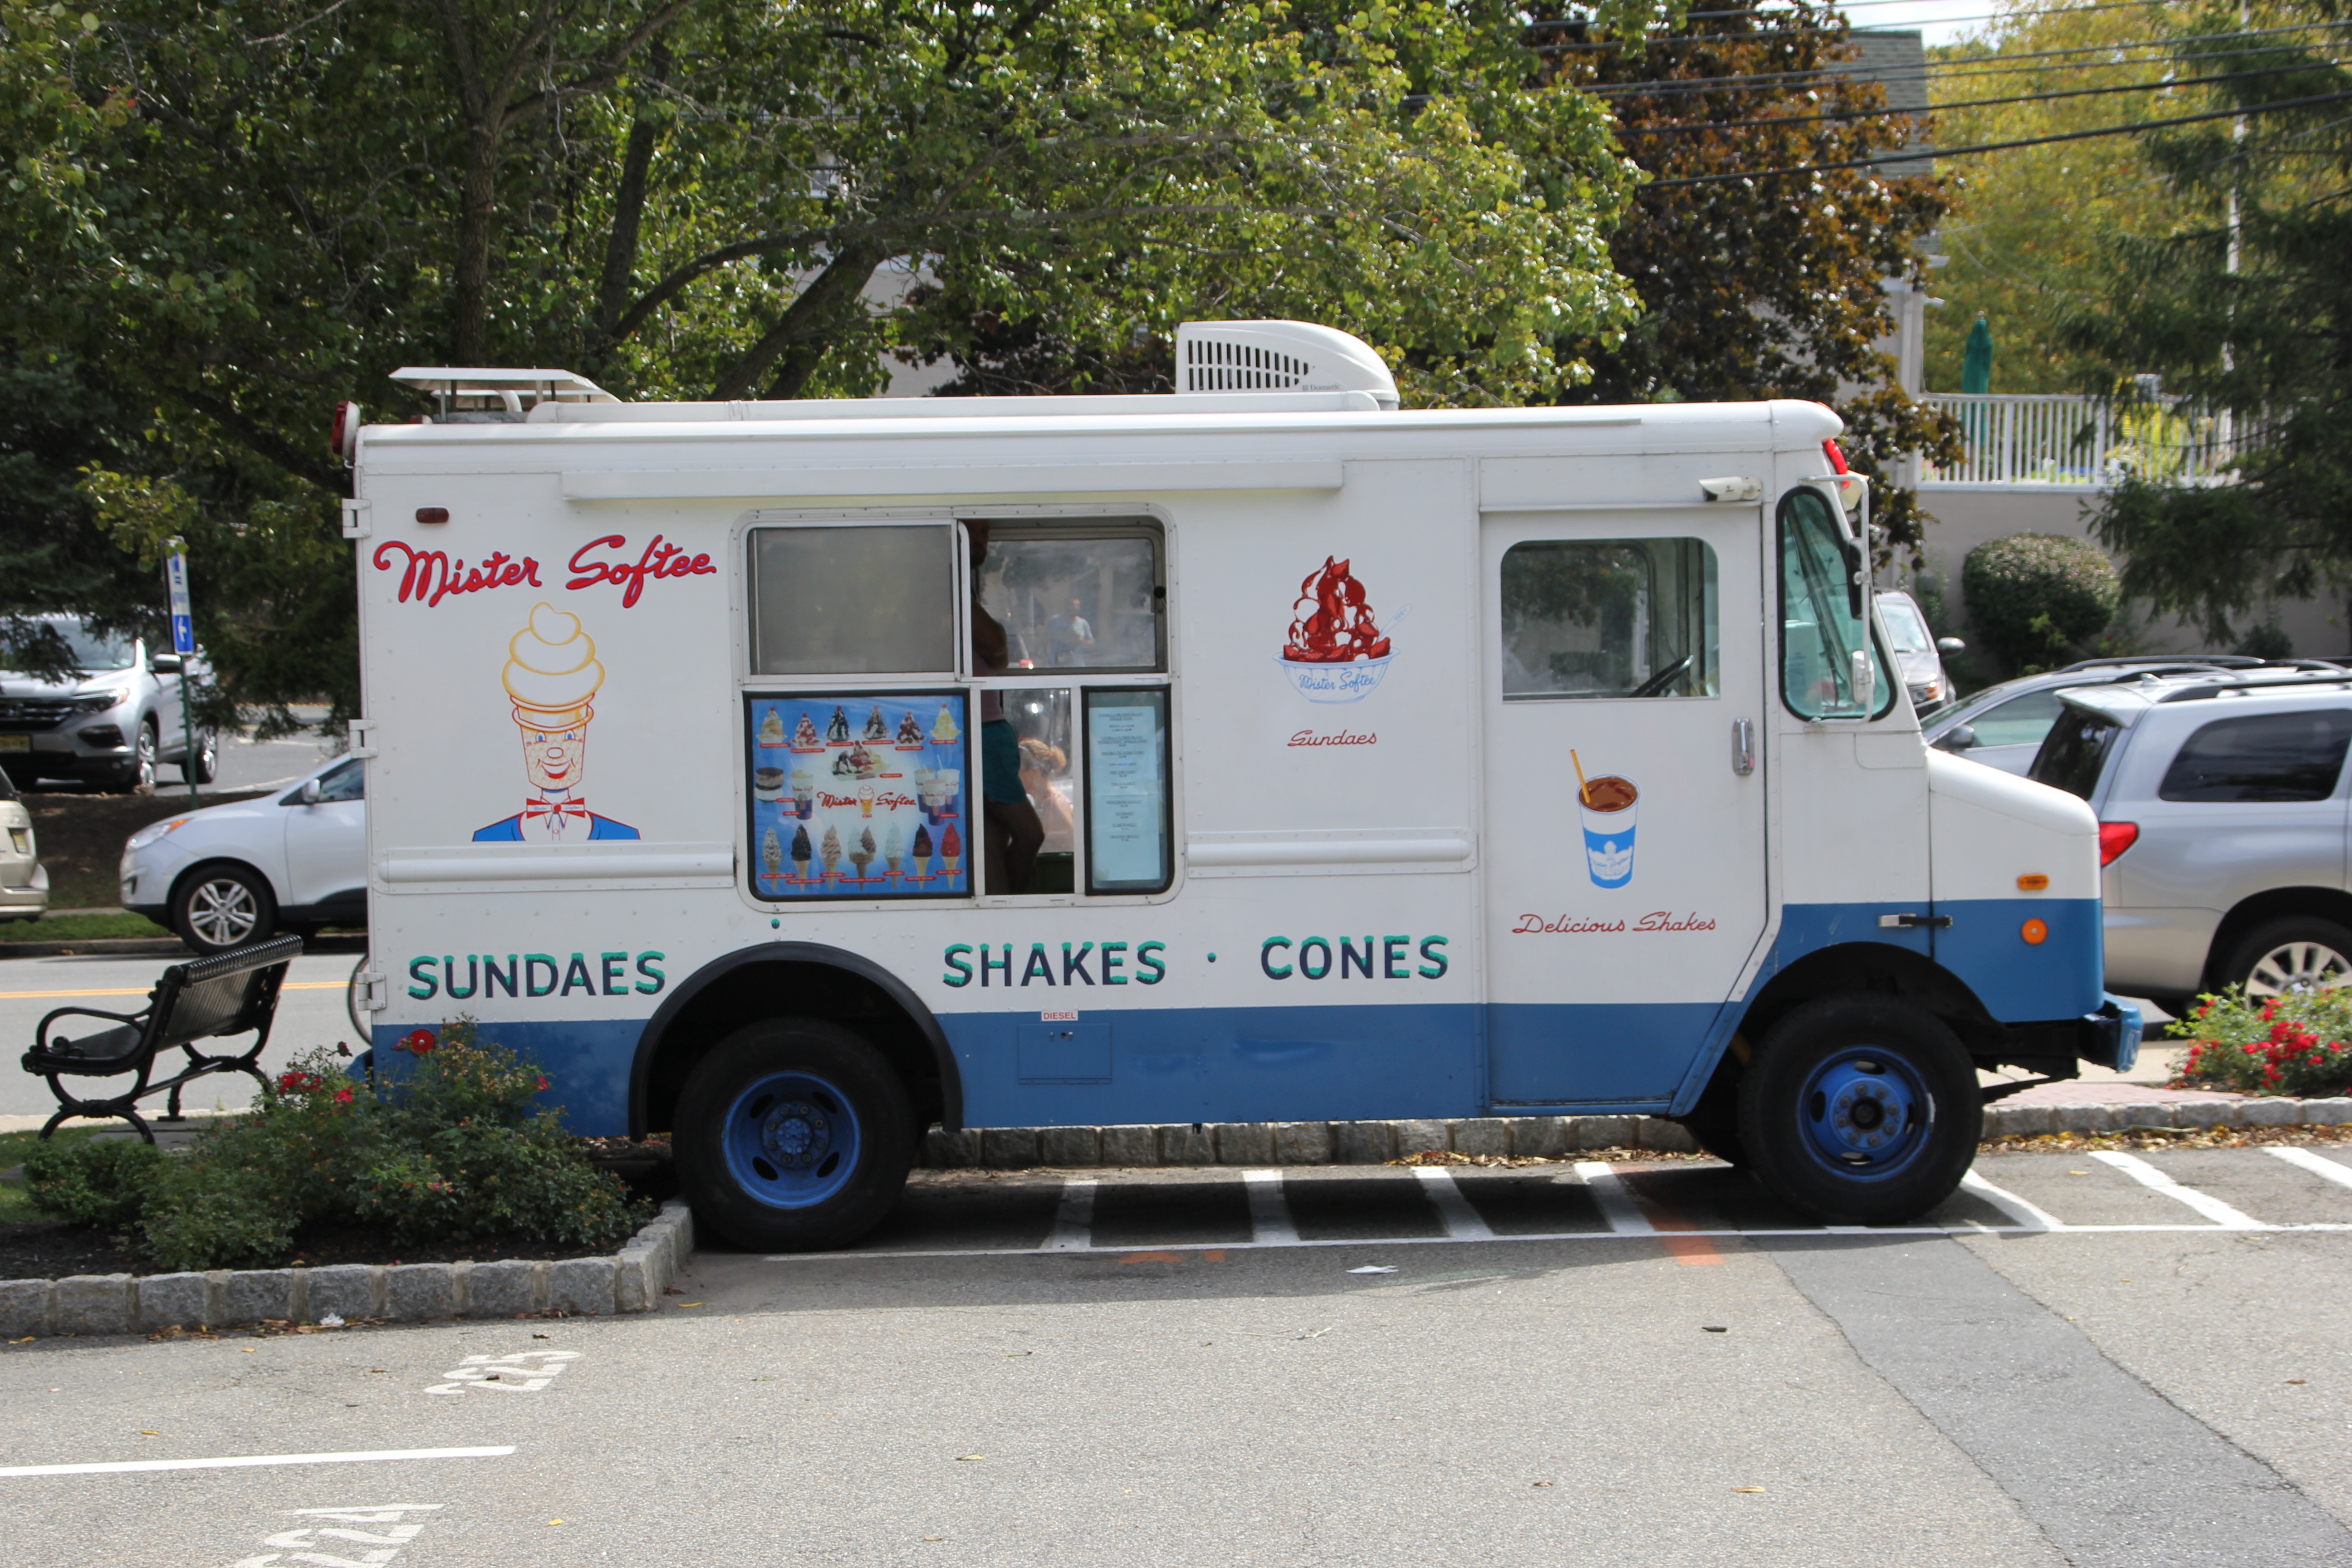
car, van, transport, truck, food truck, vehicle, ice cream, dessert, emergency service, fire department